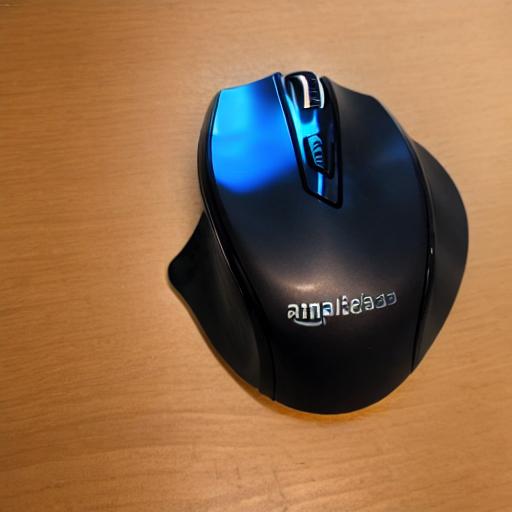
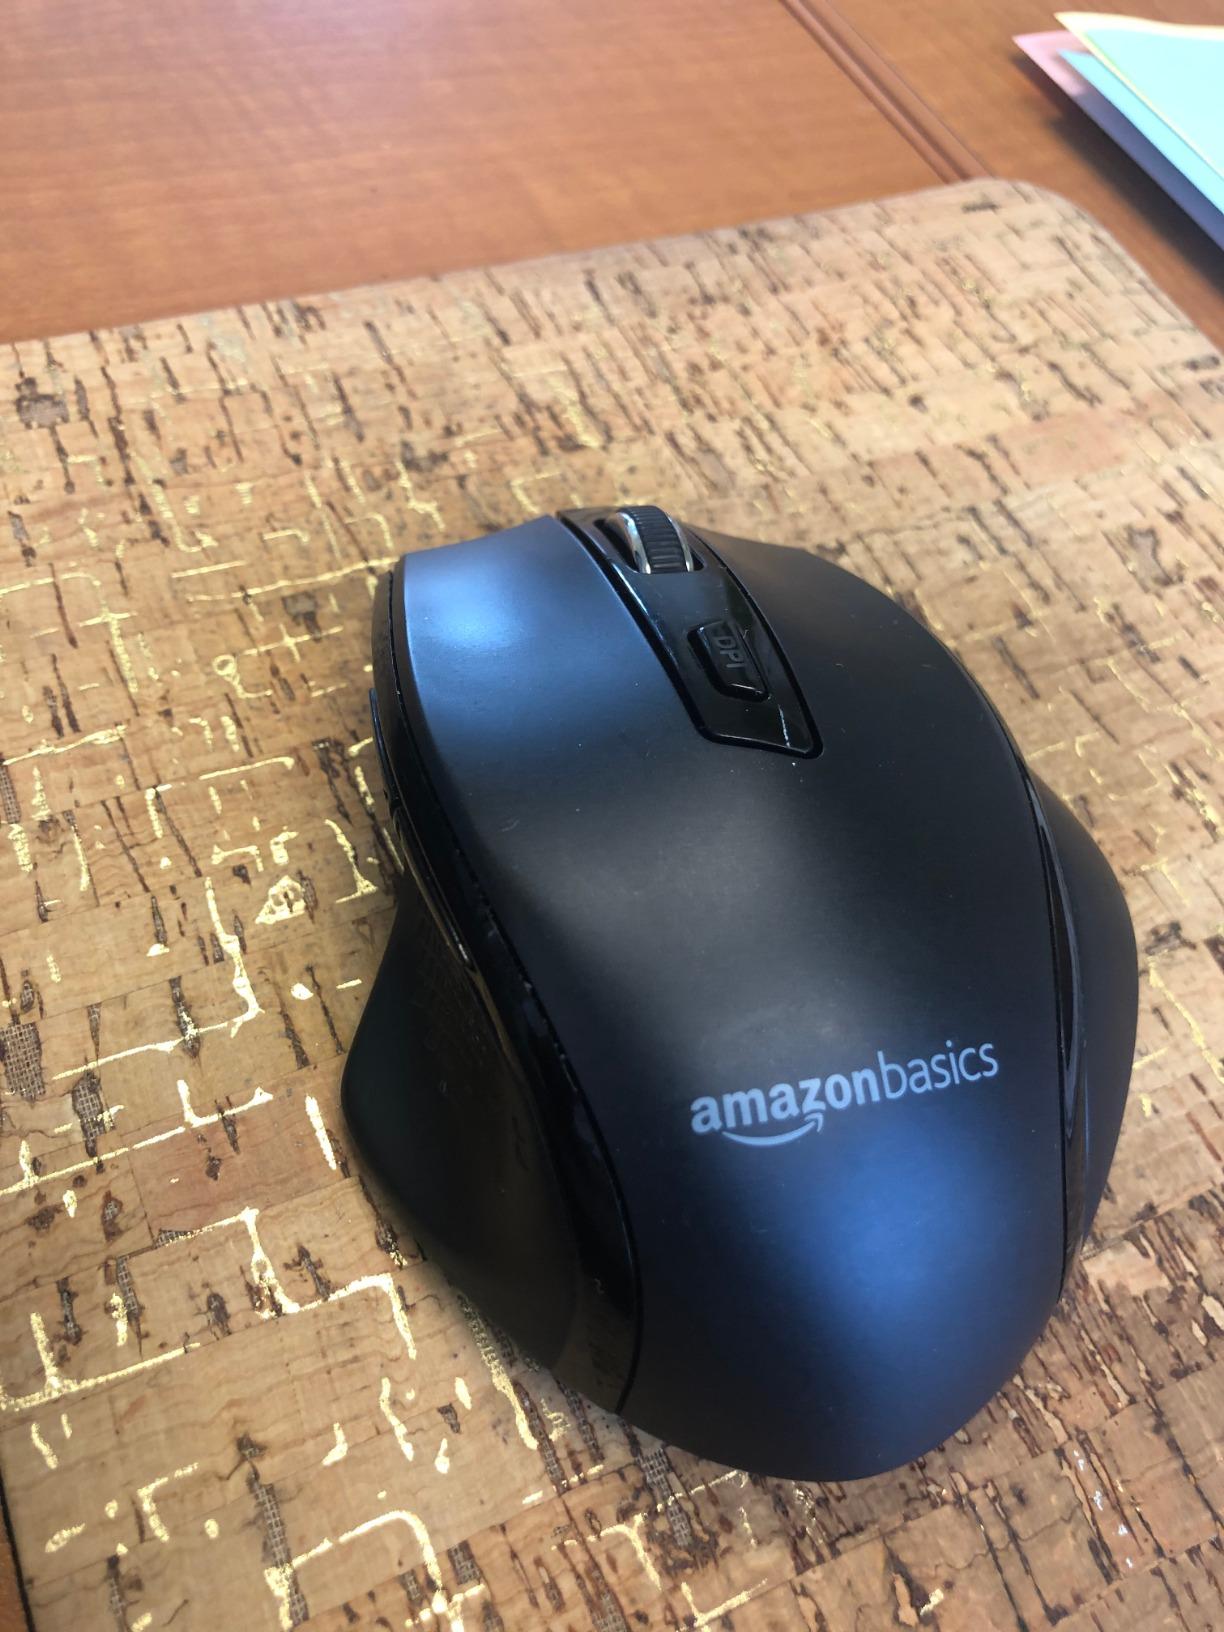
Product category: mouse
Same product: no